Bobby Jameson

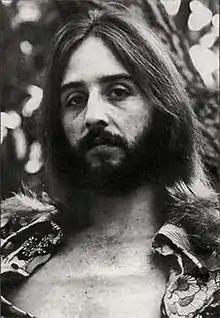
Jameson photographed for a 1972 "Rolling Stone" magazine article

Robert Parker Jameson (April 20, 1945 – May 12, 2015) was an American singer-songwriter who was briefly promoted as a major star in the early 1960s and later attracted a cult following with his 1965 album "Songs of Protest and Anti-Protest", issued under the name Chris Lucey. The album's dark lyrics and sophisticated arrangements led its advocates to note similarities with Love's 1967 album "Forever Changes". For decades, little was known about Jameson or his origins, and he was more famous for engaging in public disturbances and suicide attempts than his music.